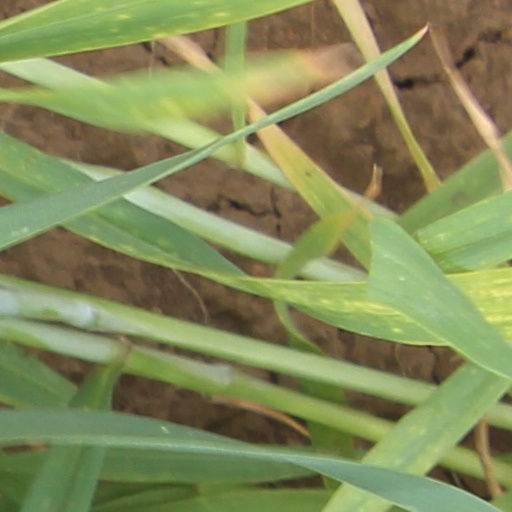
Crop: wheat